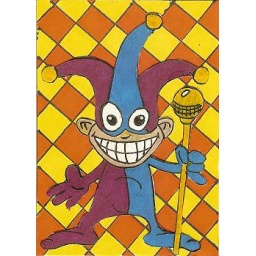
sharpies on white cardstock....the jester is a cutout of my drawing done on watercolor paper in sharpies